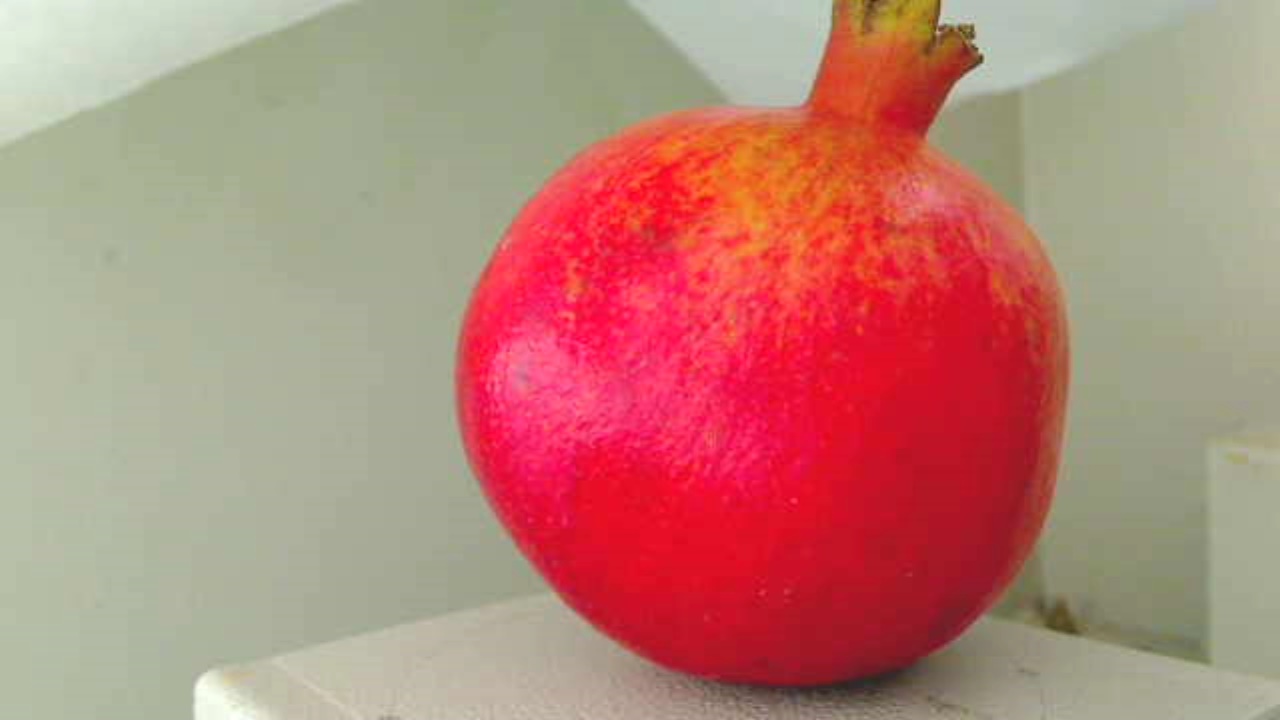
Grade: grade-2
Quality: quality-1